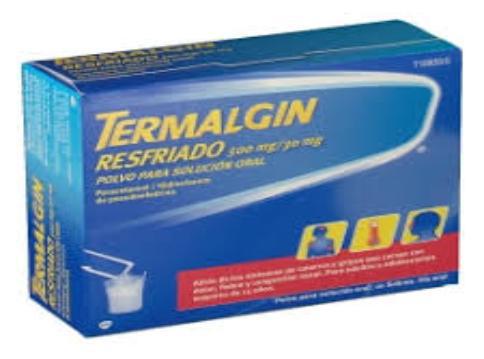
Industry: Medical